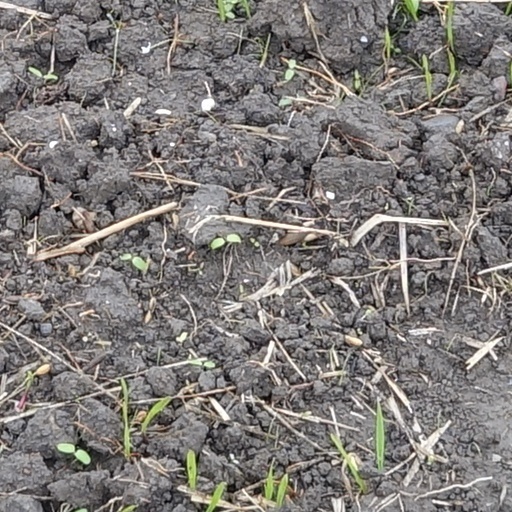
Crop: wheat